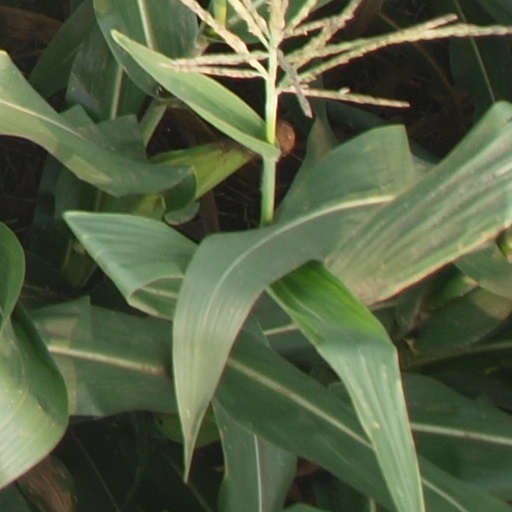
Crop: maize; corn